155 mm Creusot Long Tom

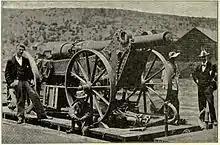
"The Jew" being transported to the Siege of Kimberley

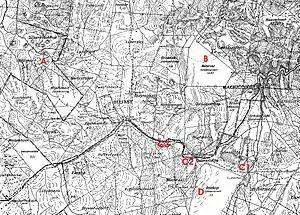
Long Tom emplacements during Battle of Bergendal

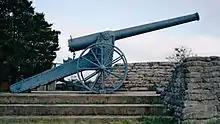
Profile view of the 155 mm Creusot Long Tom replica in the Long Tom Pass, Mpumalanga.

The Long Tom arrived at Mafeking on 23 October 1899. It was hurriedly emplaced on a height called Jackal Tree, about south of Mafeking on the Geysdorp road. The next day it hurled its first shell into town. On 6 November the Long Tom was moved to a new position, about east of Cannon Kopje. On 14 February 1900 the Long Tom was moved to the western side of town, but did not remain there for long. On 11 April the Long Tom was sent back to Pretoria, having thrown nearly 1,500 shells into Mafeking, which however killed fewer than 20 people.